Ashington

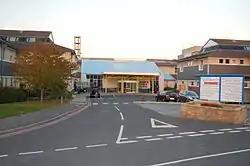
Wansbeck General Hospital.

There are many General Practitioner (GP) surgeries in Ashington. The main Wansbeck General Hospital in Ashington is located at the north east of the town near Woodhorn. Major treatments are provided at hospitals in Newcastle. A&E services are provided at the Northumbria Specialist Emergency Care Hospital in nearby Cramlington.